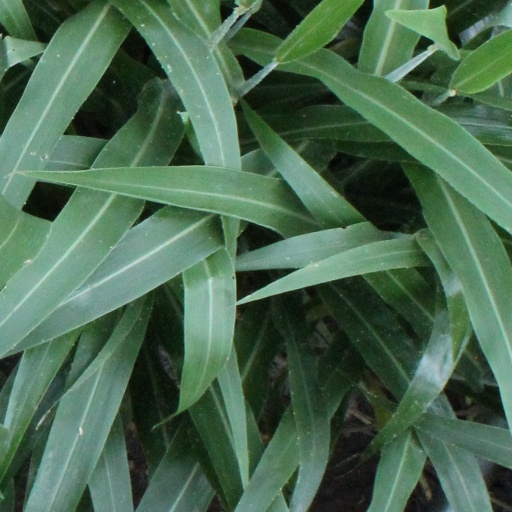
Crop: sorghum